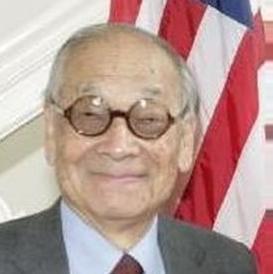
Age: 88